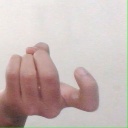
अक्षर: ज